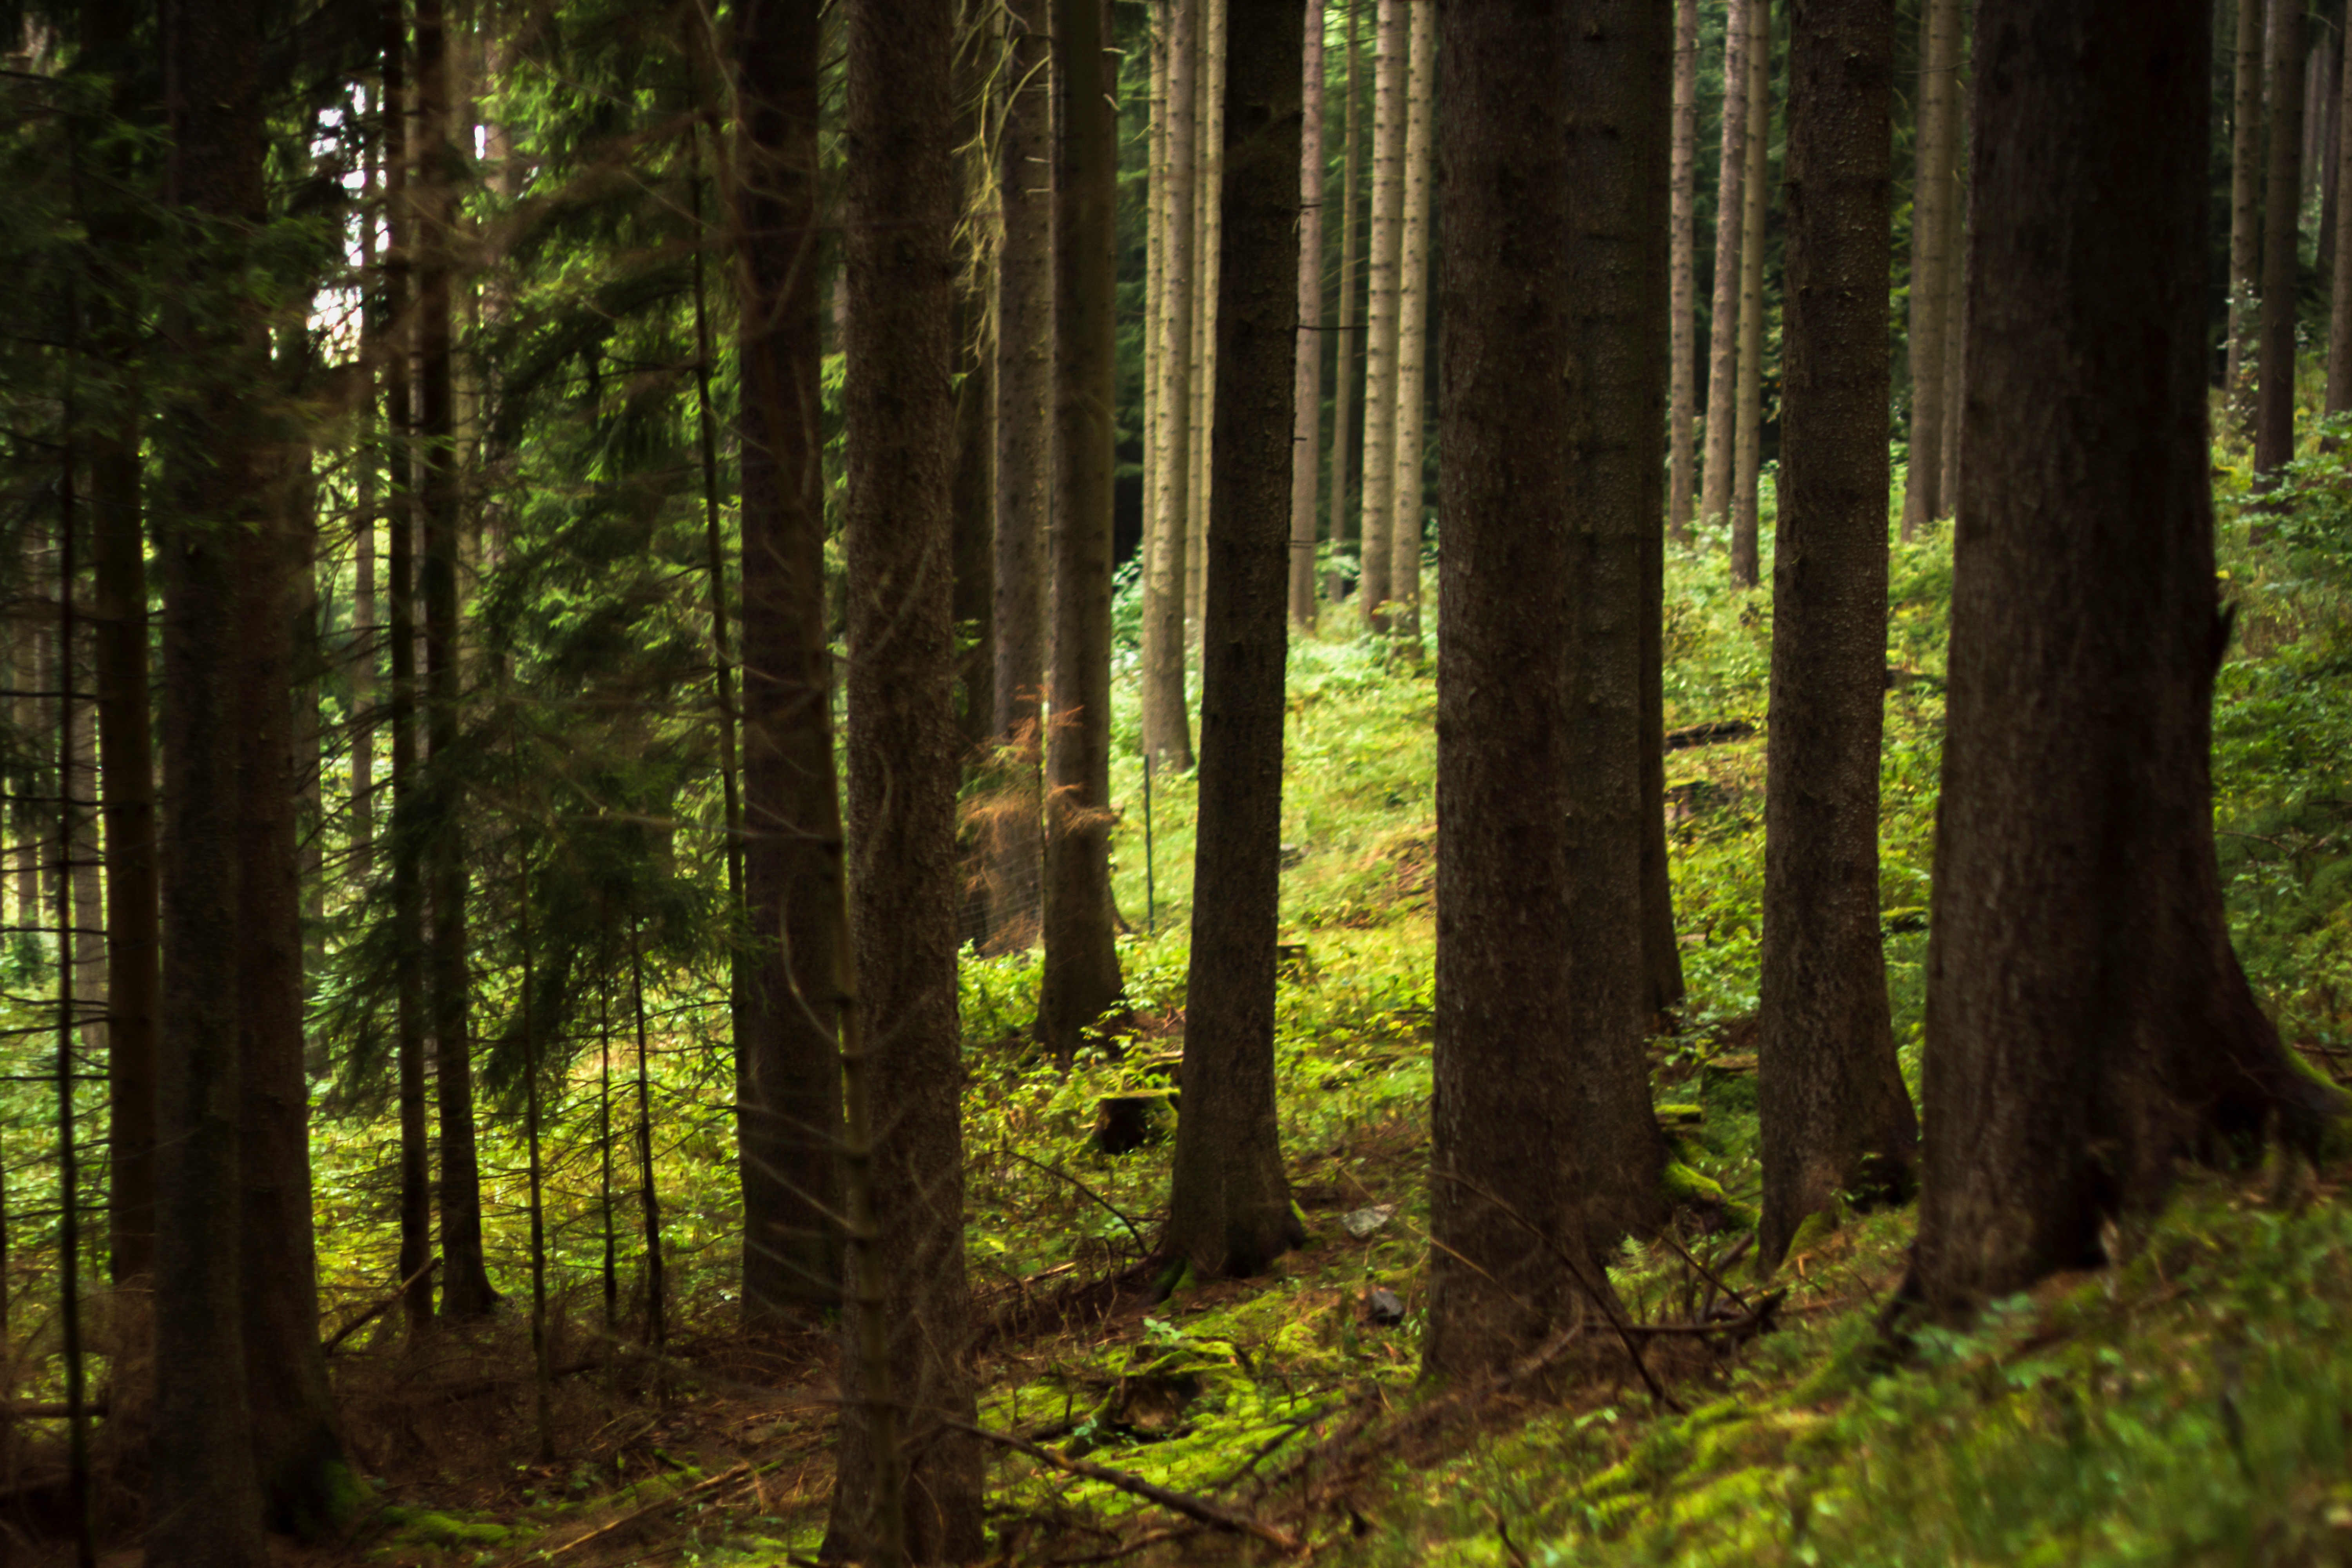
tree, nature, forest, wilderness, branch, plant, sunlight, leaf, green, jungle, autumn, spruce, rainforest, deciduous, grove, woodland, habitat, ecosystem, biome, old growth forest, natural environment, geographical feature, atmospheric phenomenon, woody plant, temperate broadleaf and mixed forest, temperate coniferous forest, land plant